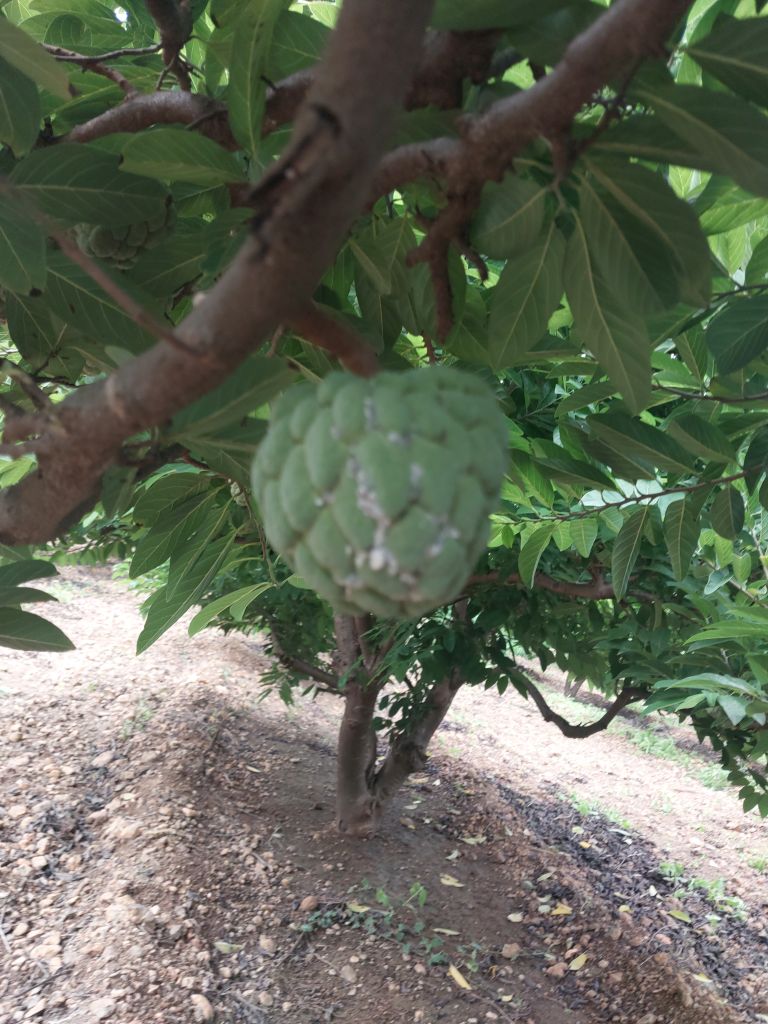
Disease label: Mealy Bug